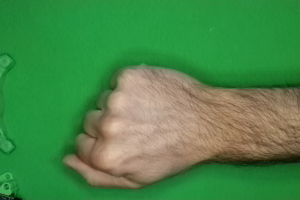
Label: rock